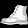
Label: Ankle boot